Geshu Han

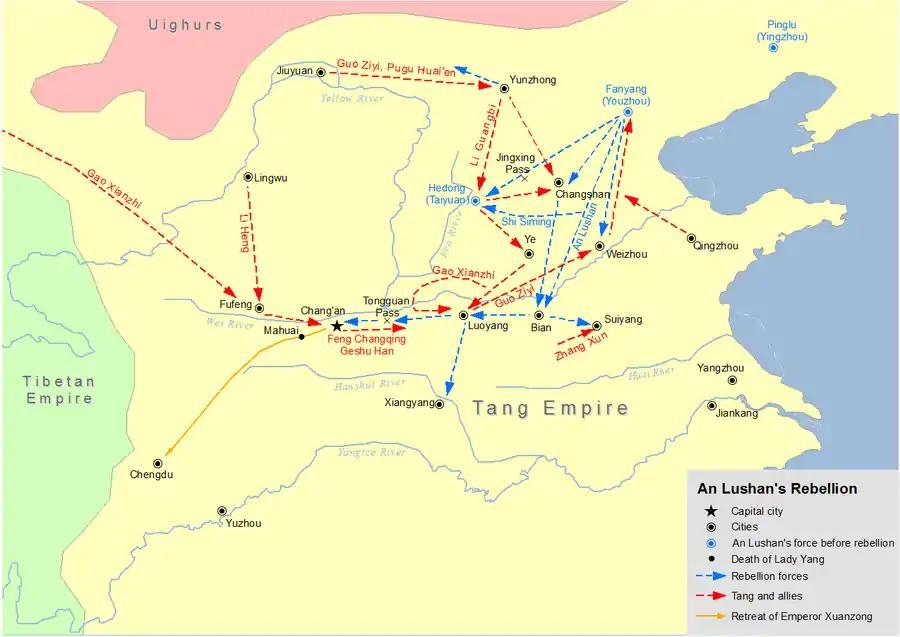
Geshu Han's campaign at Tongguan Pass during the An Lushan Rebellion

In 747, Geshu was promoted to be a general, as well as deputy military governor of Longyou Circuit (隴右, headquartered in modern Haidong Prefecture, Qinghai), which Wang Zhongsi governed at the time as well. At that time, Tufan forces were accustomed to pillage the Tang farms around Jishi Base (積石軍, in modern Hainan Tibetan Autonomous Prefecture, Qinghai) every year at harvest time, to seize the wheat grown in the area—so much so that the people of the region jokingly referred to their region as "Tufan Farms." Geshu, after he took office, had his subordinates Wang Nande and Yang Jinghui hide with their troops, and then confronted the Tufan troops on their next raid. After he engaged them, Wang and Yang cut off the escape, and the Tufan forces were wiped out; this ended the periodic raids on the region.